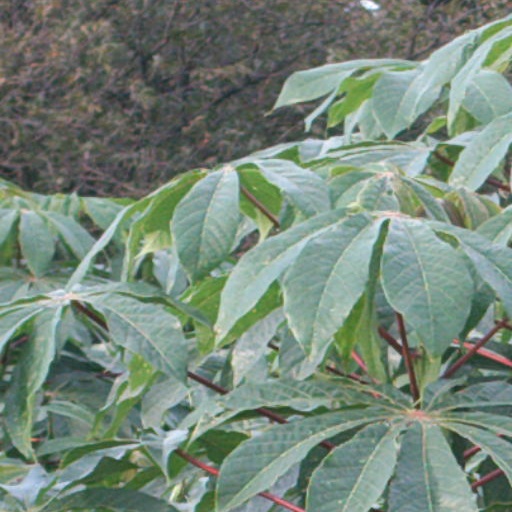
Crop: cassava